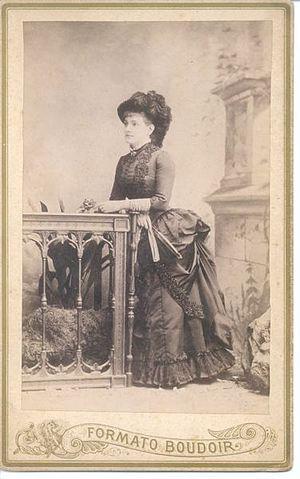
Pascal, prince des Deux-Siciles, comte de Bari est né au Palais de Caserte, près de Naples le 15 septembre 1852. Il est décédé le 21 décembre 1904 au Château de la Malmaison à Rueil-Malmaison est un des nombreux enfants du roi Ferdinand II des Deux-Siciles et de l'archiduchesse d'Autriche Marie-Thérèse de Habsbourg-Lorraine-Teschen.